Battle of Cape St. Vincent (1797)

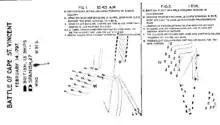
Plan of the fleet deployment during the Battle of Cape St. Vincent, "14 February 1797"by Alfred Thayer Mahan

After the signing of the Treaty of San Ildefonso in 1796 allying Spanish and French forces against Great Britain, the Royal Navy blockaded Spain in 1797, impairing communications with its empire. The Spanish declaration of war on Britain and Portugal in October 1796 made the British position in the Mediterranean untenable. The combined Franco-Spanish fleet of 38 ships of the line heavily outnumbered the British Mediterranean Fleet of fifteen ships of the line, forcing the British to evacuate their positions in first Corsica and then Elba. Early in 1797, the Spanish fleet of 27 ships of the line lay at Cartagena on the Mediterranean Sea. The Spanish planned to join the French fleet at Brest and escort a large merchant convoy, carrying mainly mercury for gold and silver production, from Cádiz. The convoy entered Cádiz harbour along with warships , "Terrible" and , prior to running into the British force.